Describe the emotion expressed in this image:  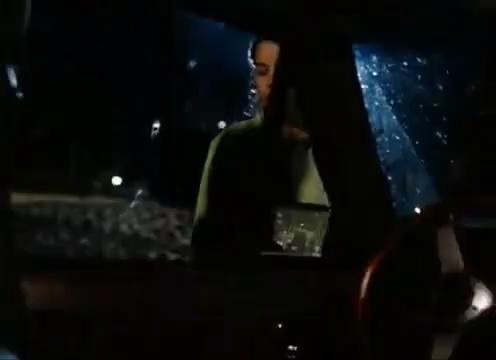
This person displays Pain, valence and arousal with low intensity.